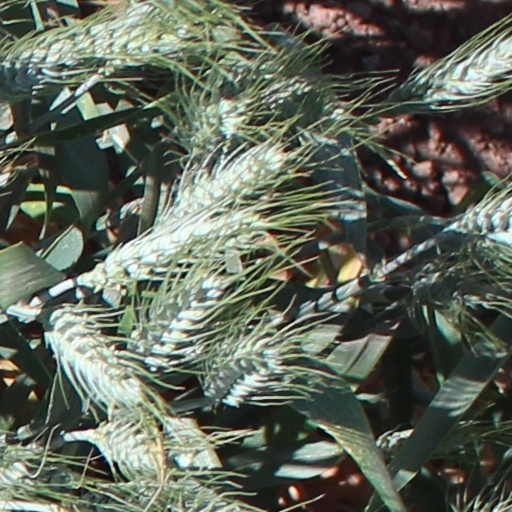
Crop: wheat